Hercules and the Tyrants of Babylon

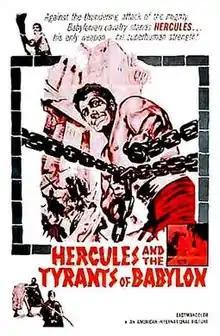
A promotional film poster for "Hercules and the Tyrants of Babylon."

Ercole contro i tiranni di Babilonia (English Translation: "Hercules and the Tyrants of Babylon") is a 1964 Italian sword-and-sandal film directed by Domenico Paolella and starring Peter Lupus (credited as Rock Stevens) as Hercules.